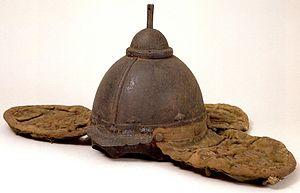
Un protège-nuque ou un protège-cou peut désigner plusieurs équipements de protection :